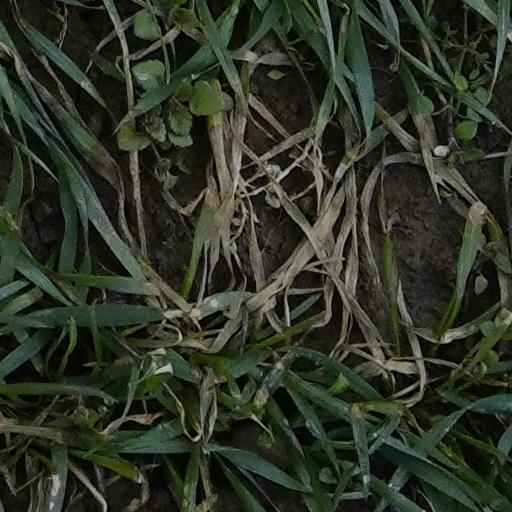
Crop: wheat